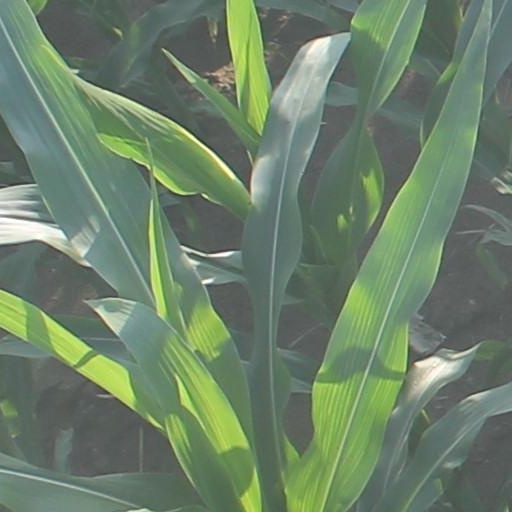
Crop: maize; corn